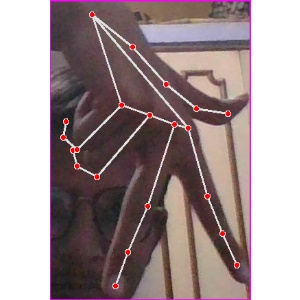
अक्षर: ग